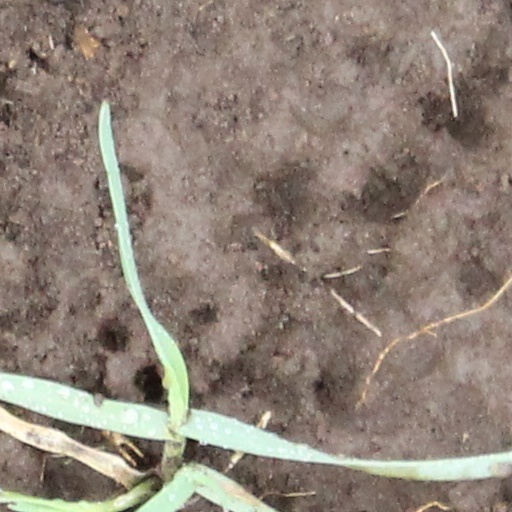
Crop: wheat